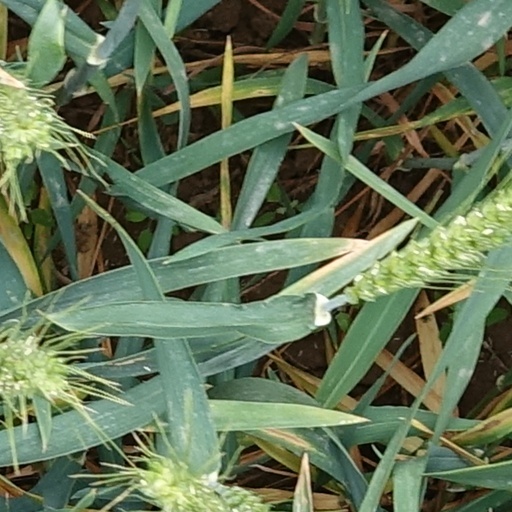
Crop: wheat